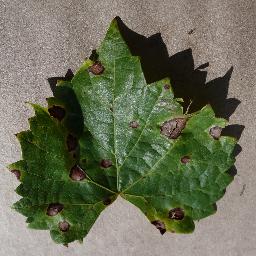
Label: Grape___Black_rot